Otman Bakkal

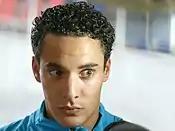
Bakkal in 2007.

Bakkal made his senior debut for PSV during the 2003–04 season in a 3–0 UEFA Cup win over Auxerre. Three days later, on 28 March 2004, he made his league debut and the first senior start of his career in a 3–1 loss against Willem II. He signed a new three-year deal with PSV in May 2004.